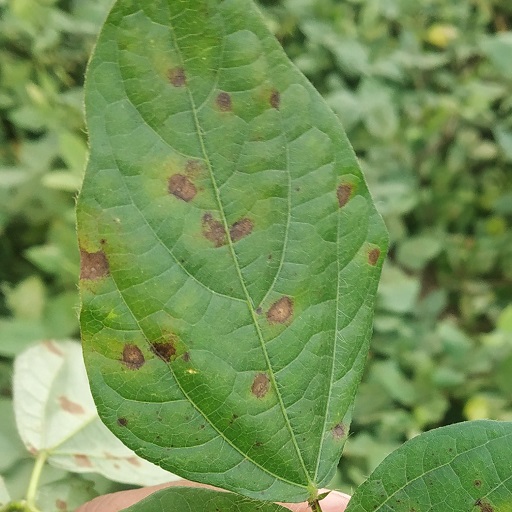
Label: Anthracnose